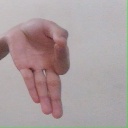
अक्षर: ज्ञ